National Library of the Philippines

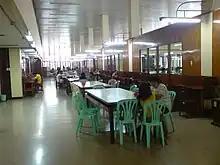
The National Library's Filipiniana Reading Room.

Although no major changes occurred in the National Library immediately after its relocation, two significant events took place in the 1970s: first, the issuance of Presidential Decree No. 812 on October 18, 1975, which allowed the National Library to exercise the right of legal deposit, and second, the resumption of work on the Philippine National Bibliography (PNB) which had been suspended since 1941. For this purpose, the library acquired its first mainframe computer and likewise trained library staff in its use with the assistance of both UNESCO and the Technology and Livelihood Resource Center. The first edition of the PNB was published in 1977 using simplified MARC standards, and subsequently updated ever since. The library subsequently purchased three microcomputers in the 1980s and, through a Japanese grant, acquired three IBM PS/2 computers and microfilming and reprographics equipment. The Library for the Blind Division was organized in 1988 and subsequently launched in 1994.